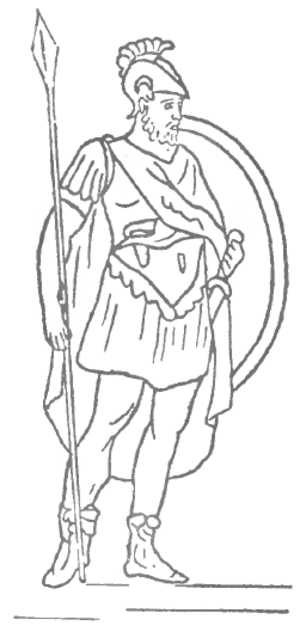
L’armée de Carthage fut l'une des forces militaires les plus importantes de l'Antiquité classique.
La légion sacrée était un corps d'élite de l'armée de Carthage, similaire au bataillon sacré de Thèbes, qui habituellement ne combattait pas hors du territoire africain. Il se situait au centre de la formation de l'armée, immédiatement derrière des éléphants et protégé sur les ailes par les auxiliaires mercenaires et la cavalerie. Il était constitué par des fils de nobles de Carthage et ceux-ci possédaient une grande préparation pour le combat. Étant donnée la condition sociale de ses membres, ils disposaient du meilleur équipement possible.